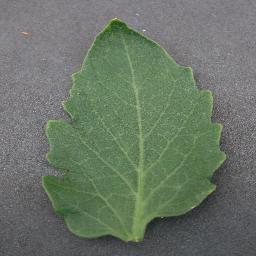
Label: Tomato___healthy